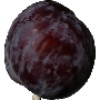
Label: Plum 1